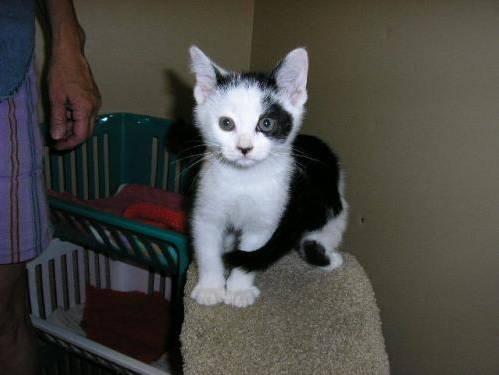
cat